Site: saxony
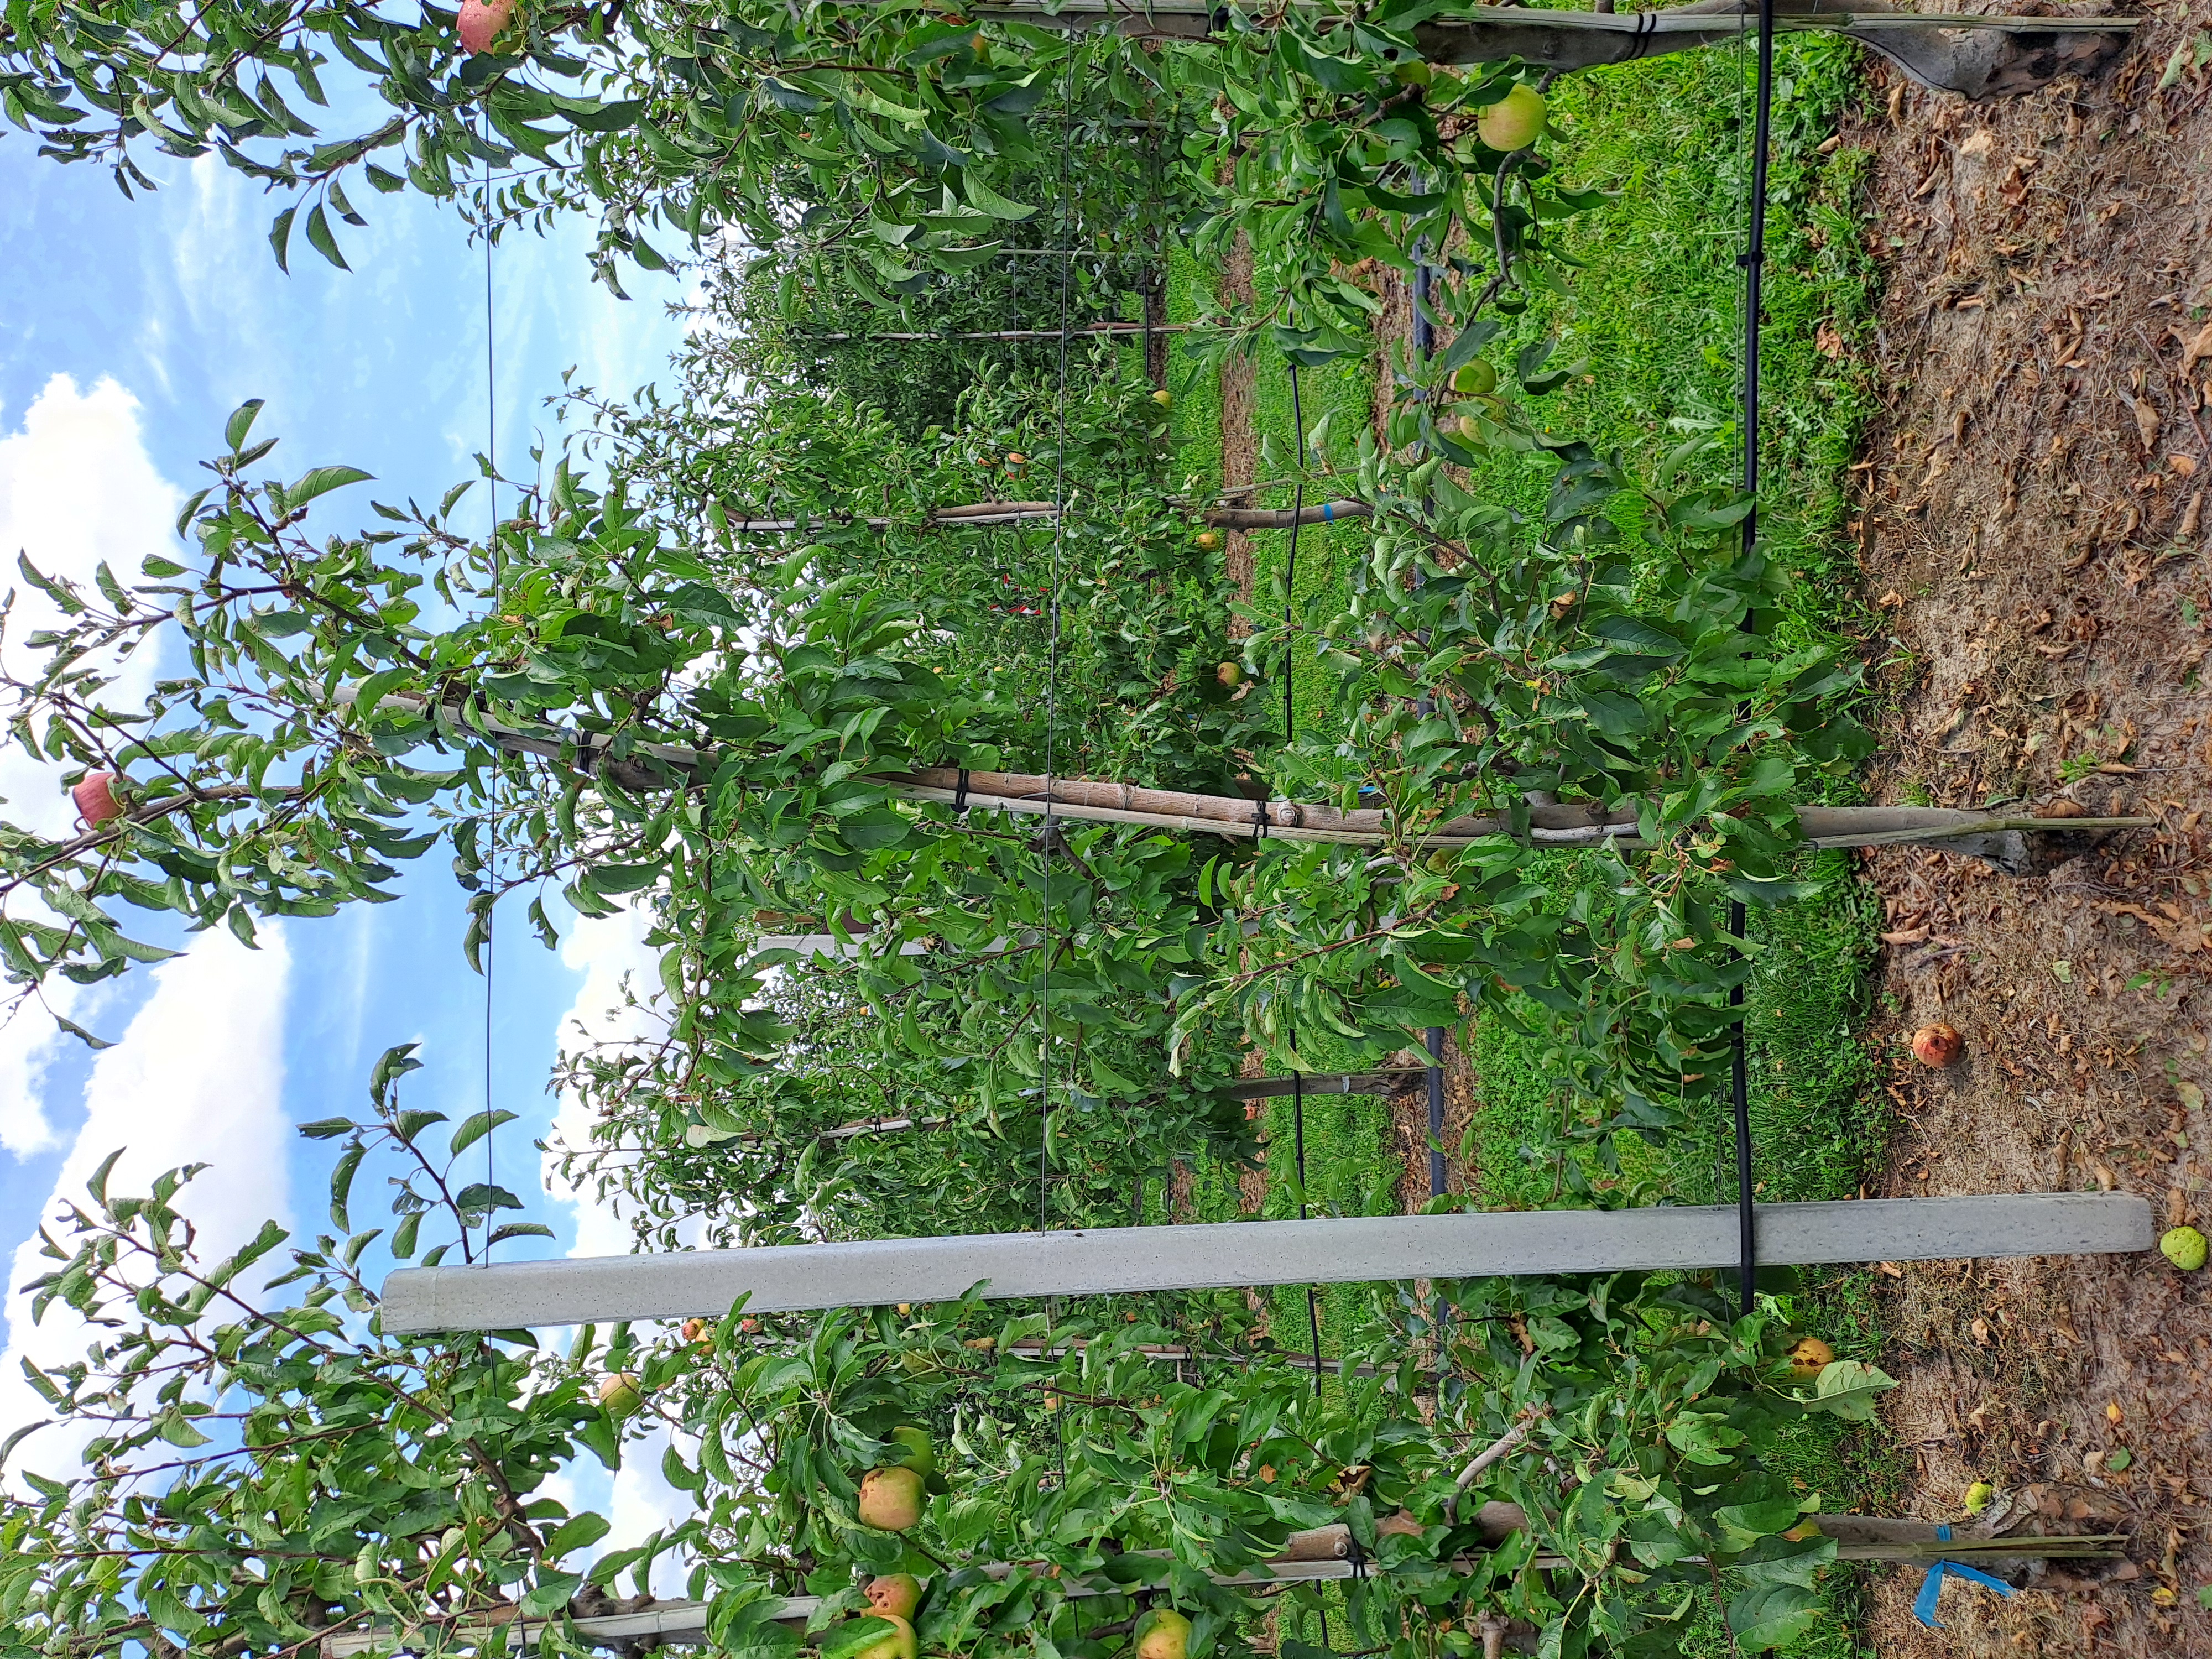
Growth stage (BBCH 85): Maturity of fruit and seed